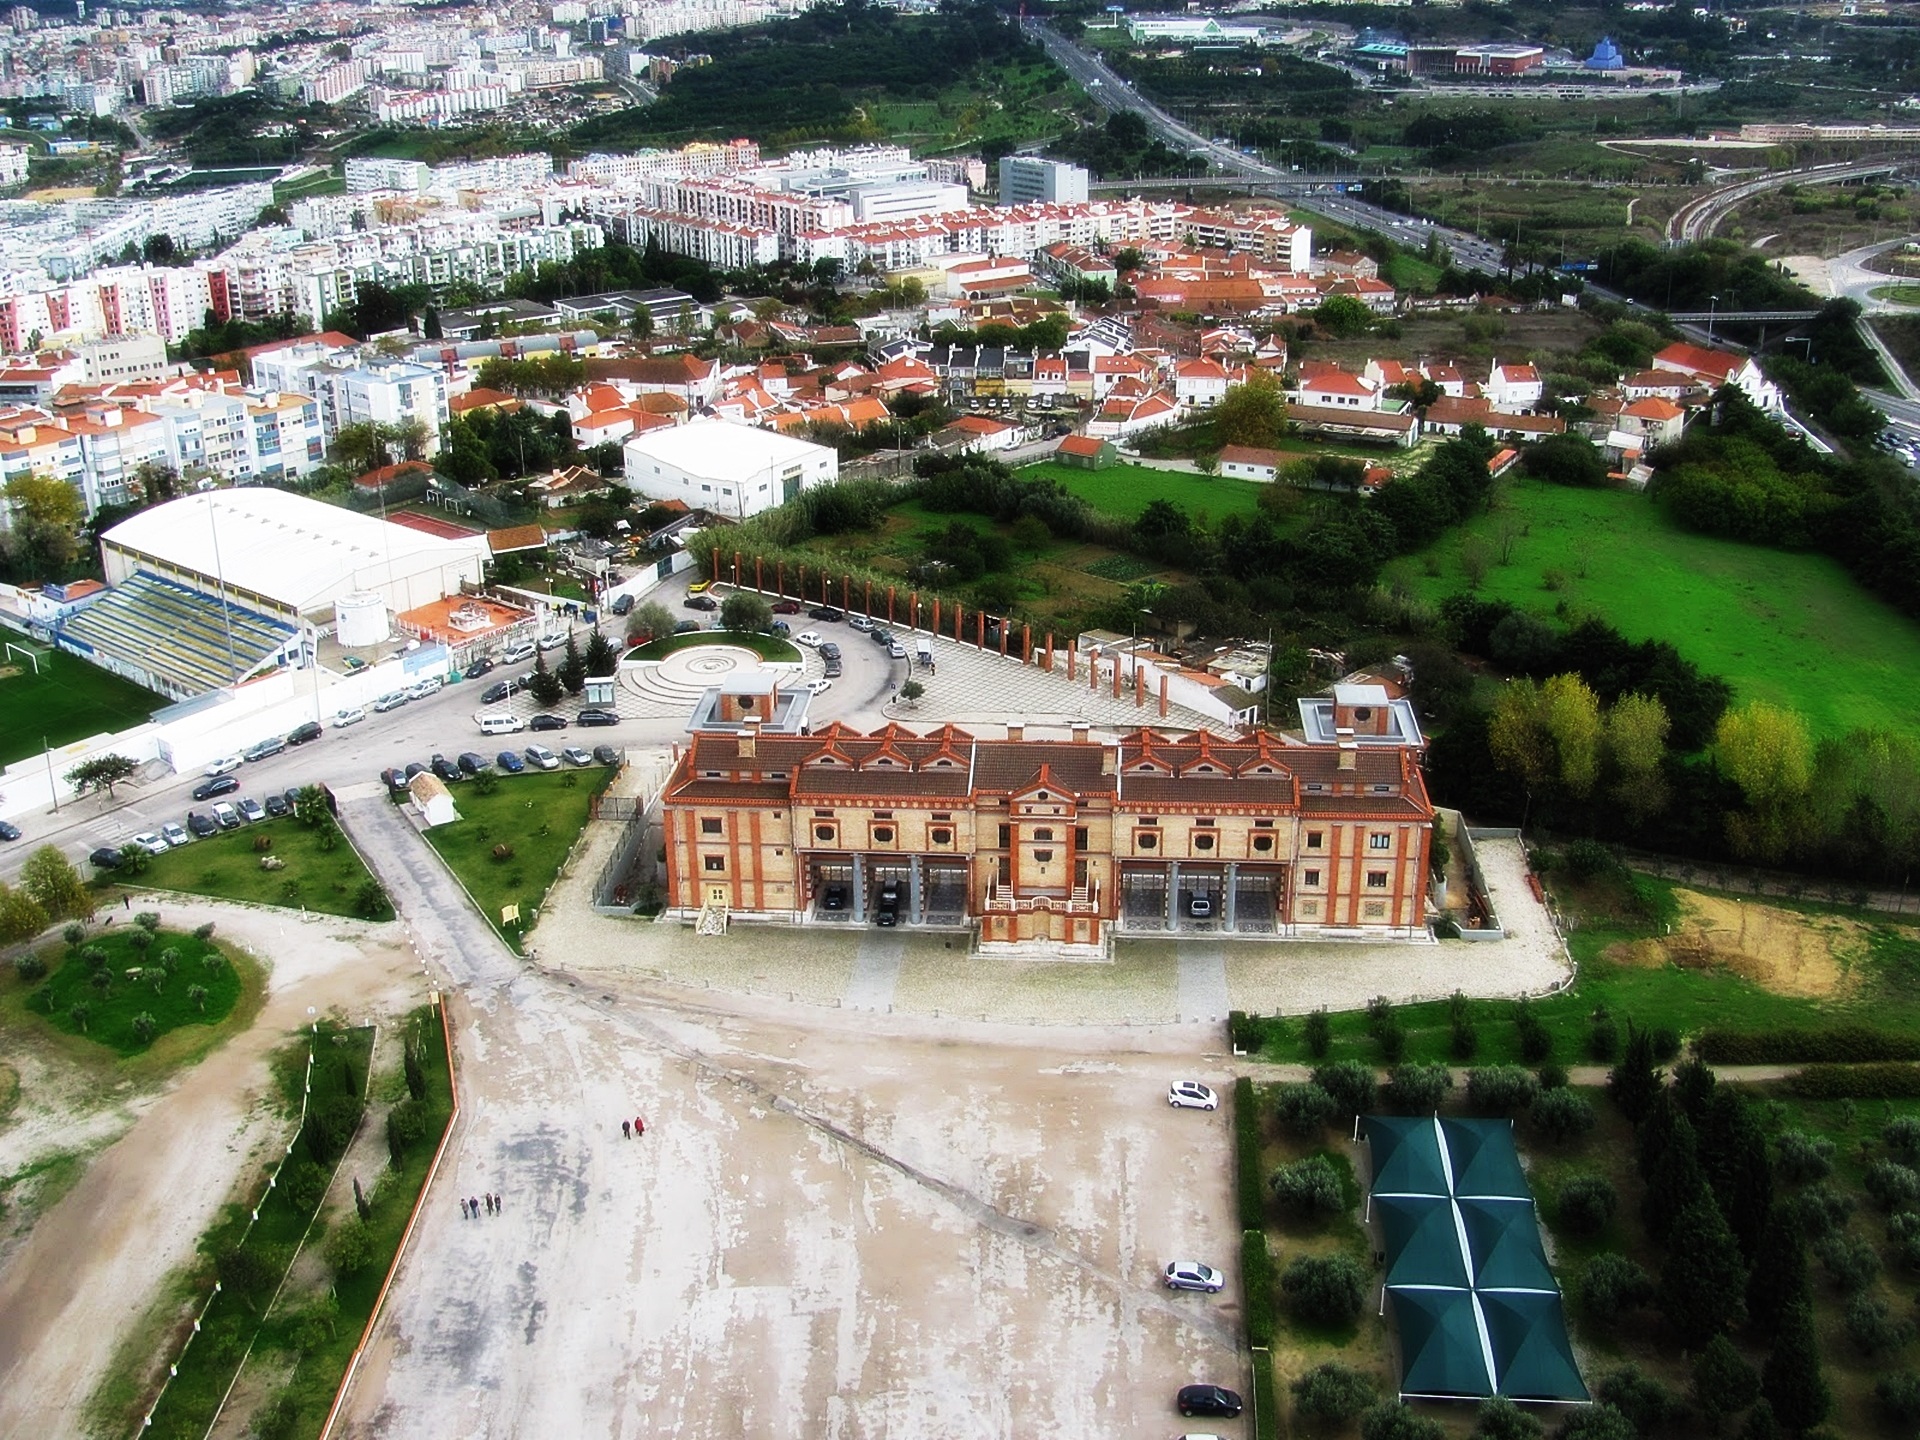
landscape, grass, architecture, mansion, town, building, old, city, monument, cityscape, village, suburb, green, facade, chapel, old building, monastery, portugal, sol, estate, eventide, neighbourhood, bird's eye view, aerial photography, almada, city tour, historical heritage, for old, residential area, human settlement